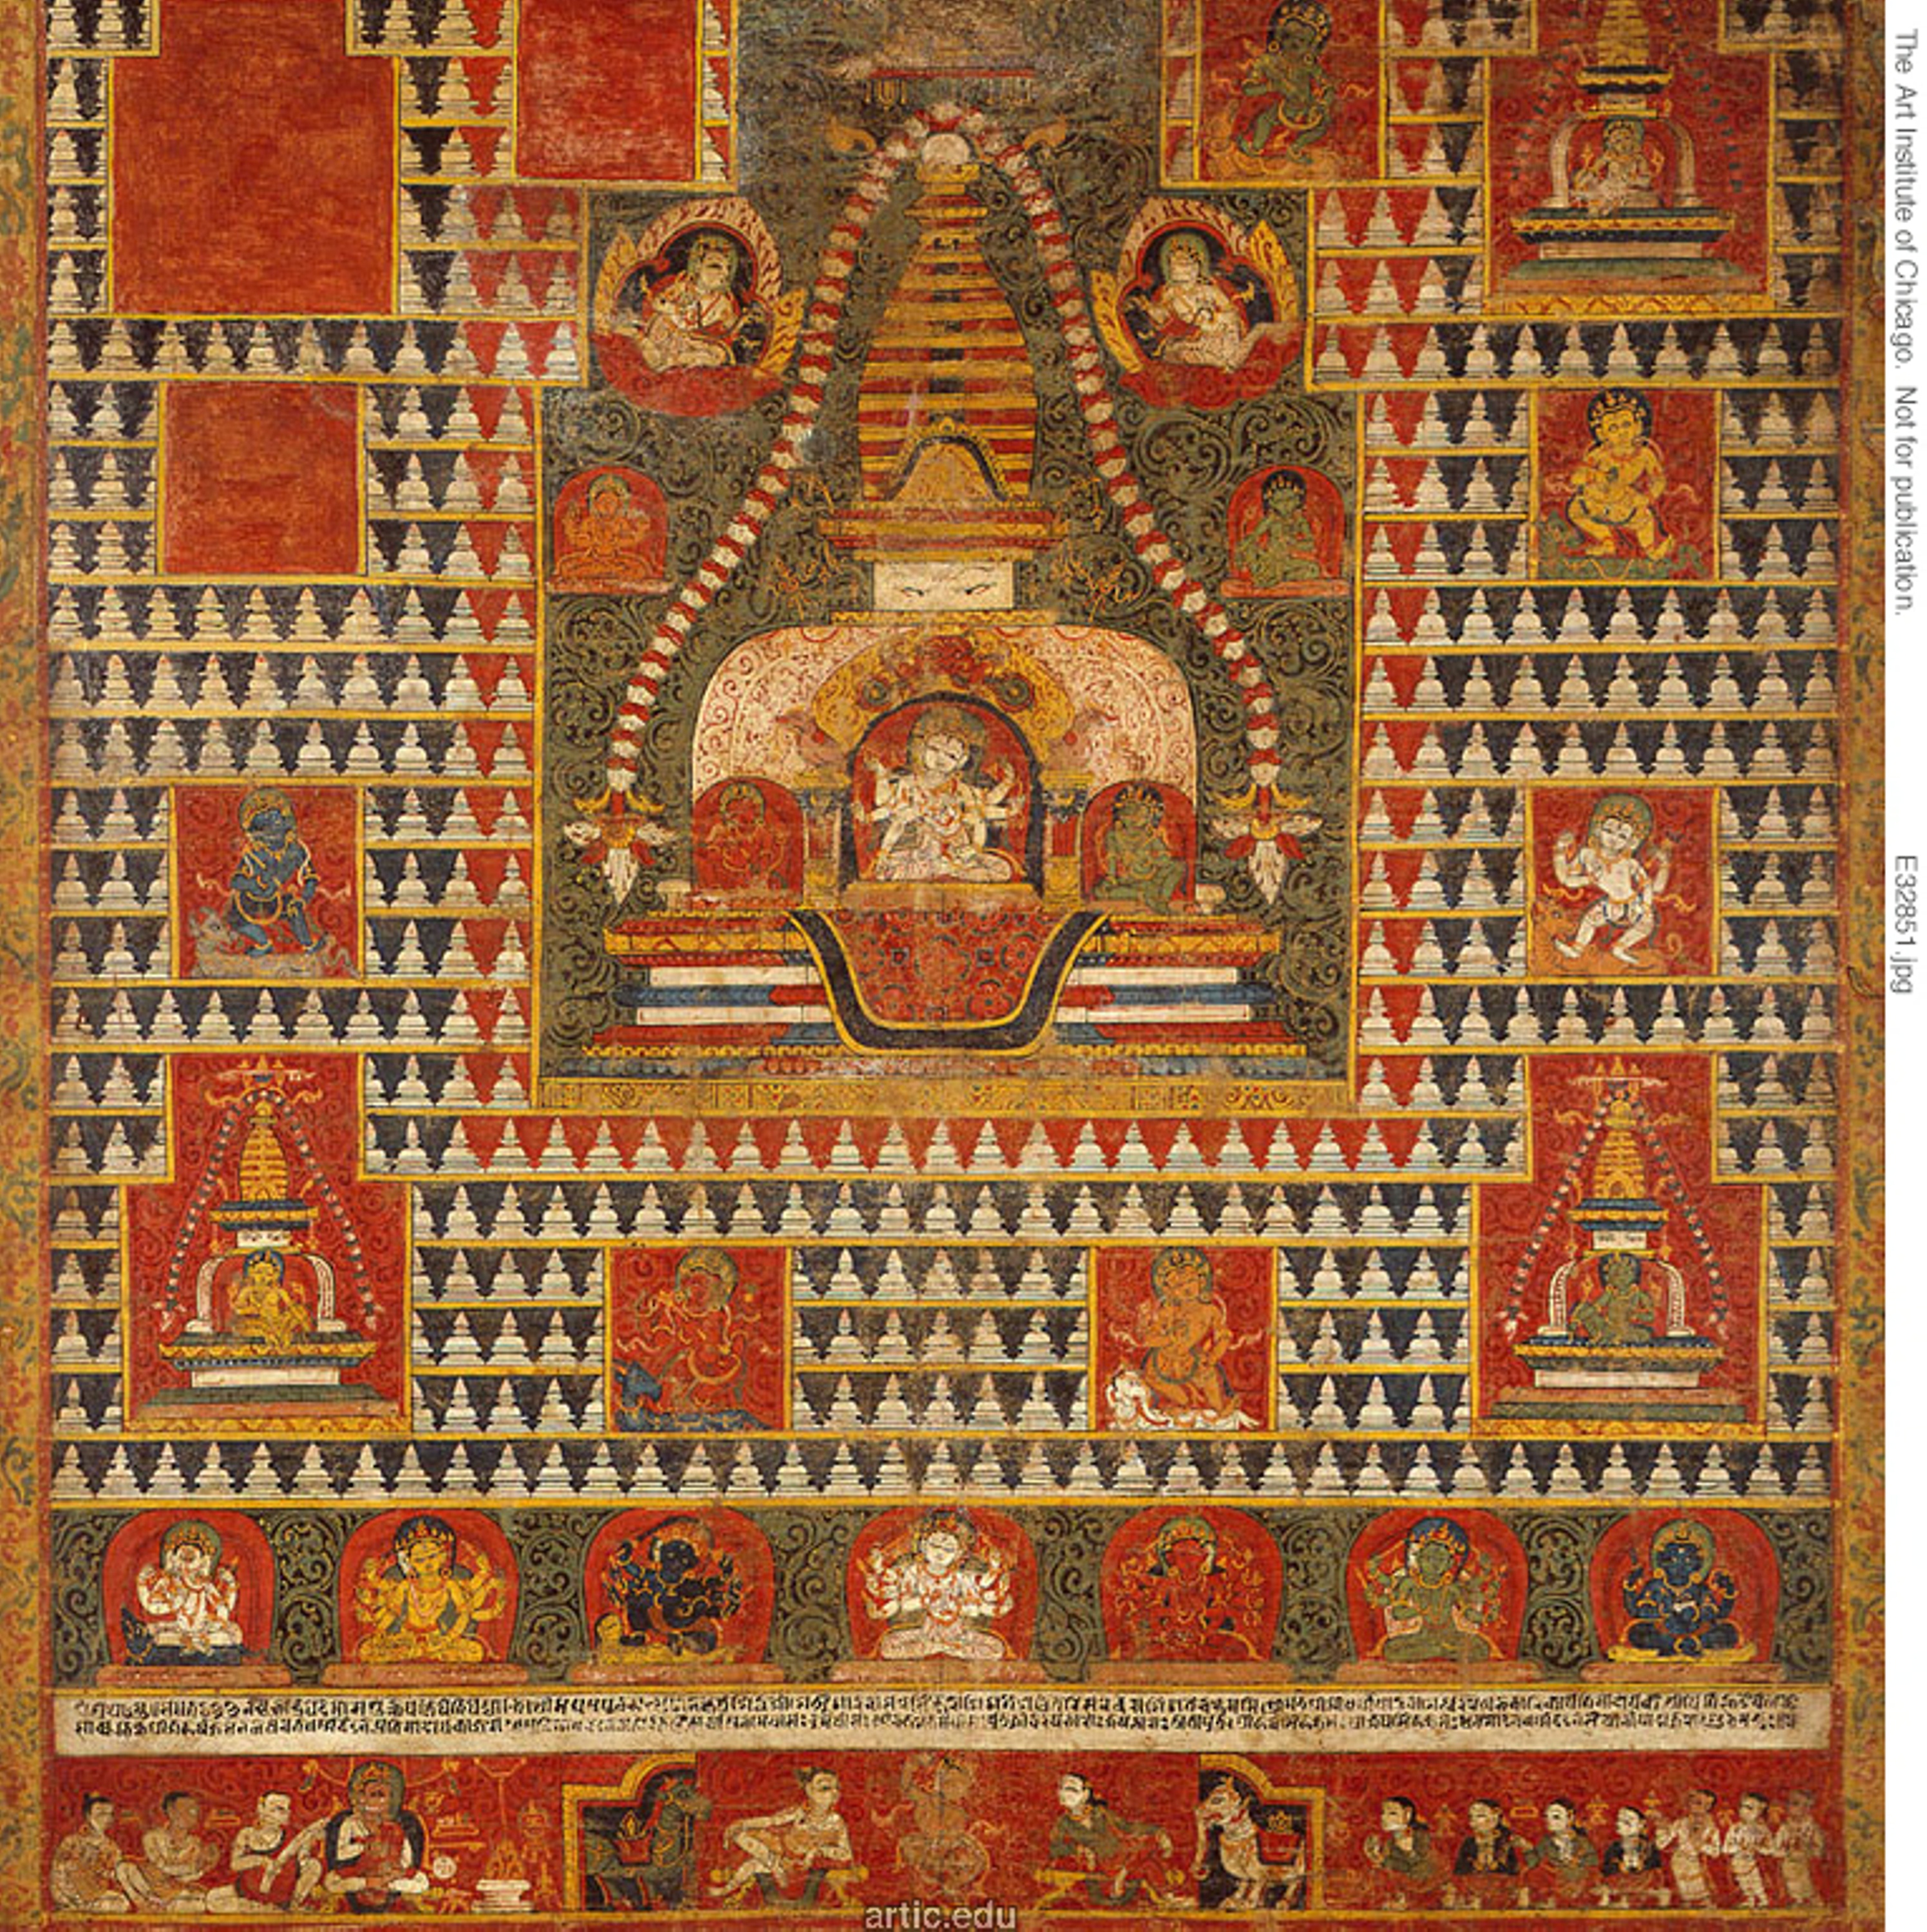
history, rug, tapestry, pattern, ancient history, carpet, brickwork, middle ages, flooring, byzantine architecture